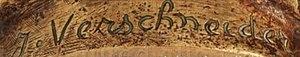
Jean Verschneider, signee